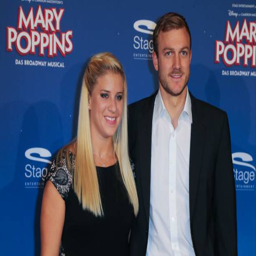
gymnast and person attend the red carpet at the premiere of the musical .